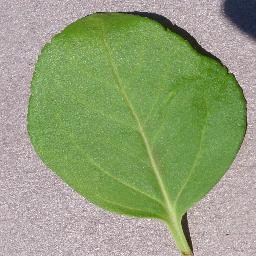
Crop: cherry
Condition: (including_sour)_healthy